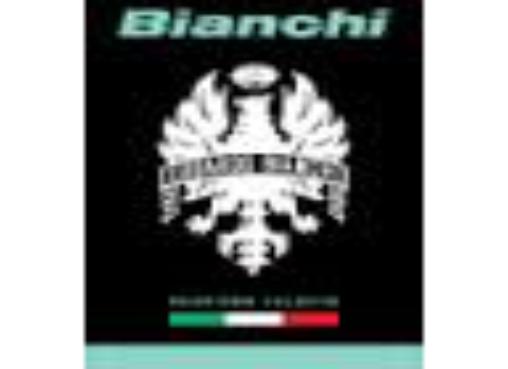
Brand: bianchi
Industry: Transportation